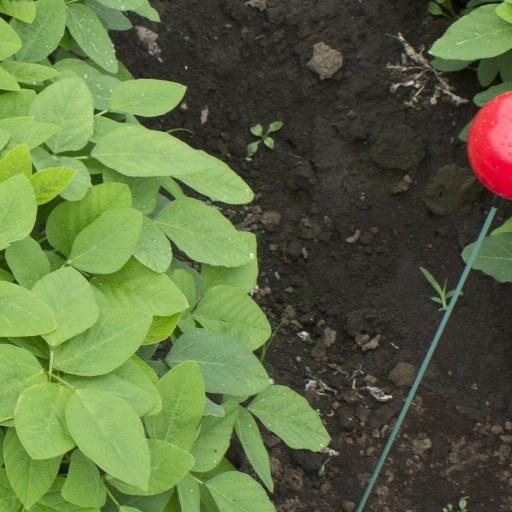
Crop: soybean